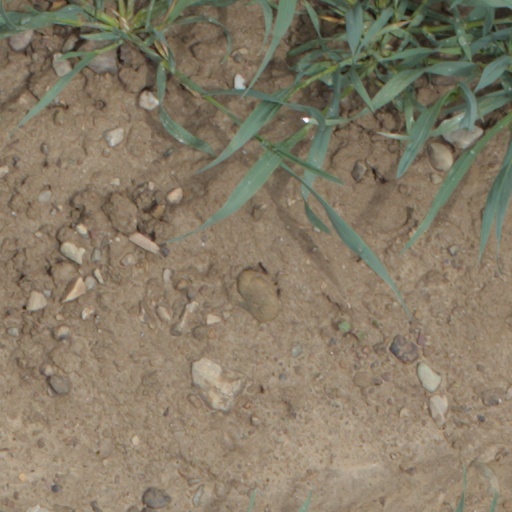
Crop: wheat